Anne-Marie Orveillon

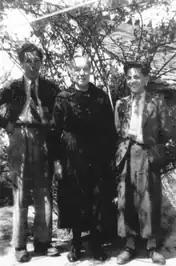
Orveillon with Roland (left) and Gérard Moryoussef (right), who she hid during the Holocaust.

The honor of belonging to the Righteous Among the Nations was bestowed upon her in 2009, and her name is recorded on the wall of the just in the garden. Her name is also included on the Wall of the Righteous at the Mémorial de la Shoah in Paris.